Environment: real
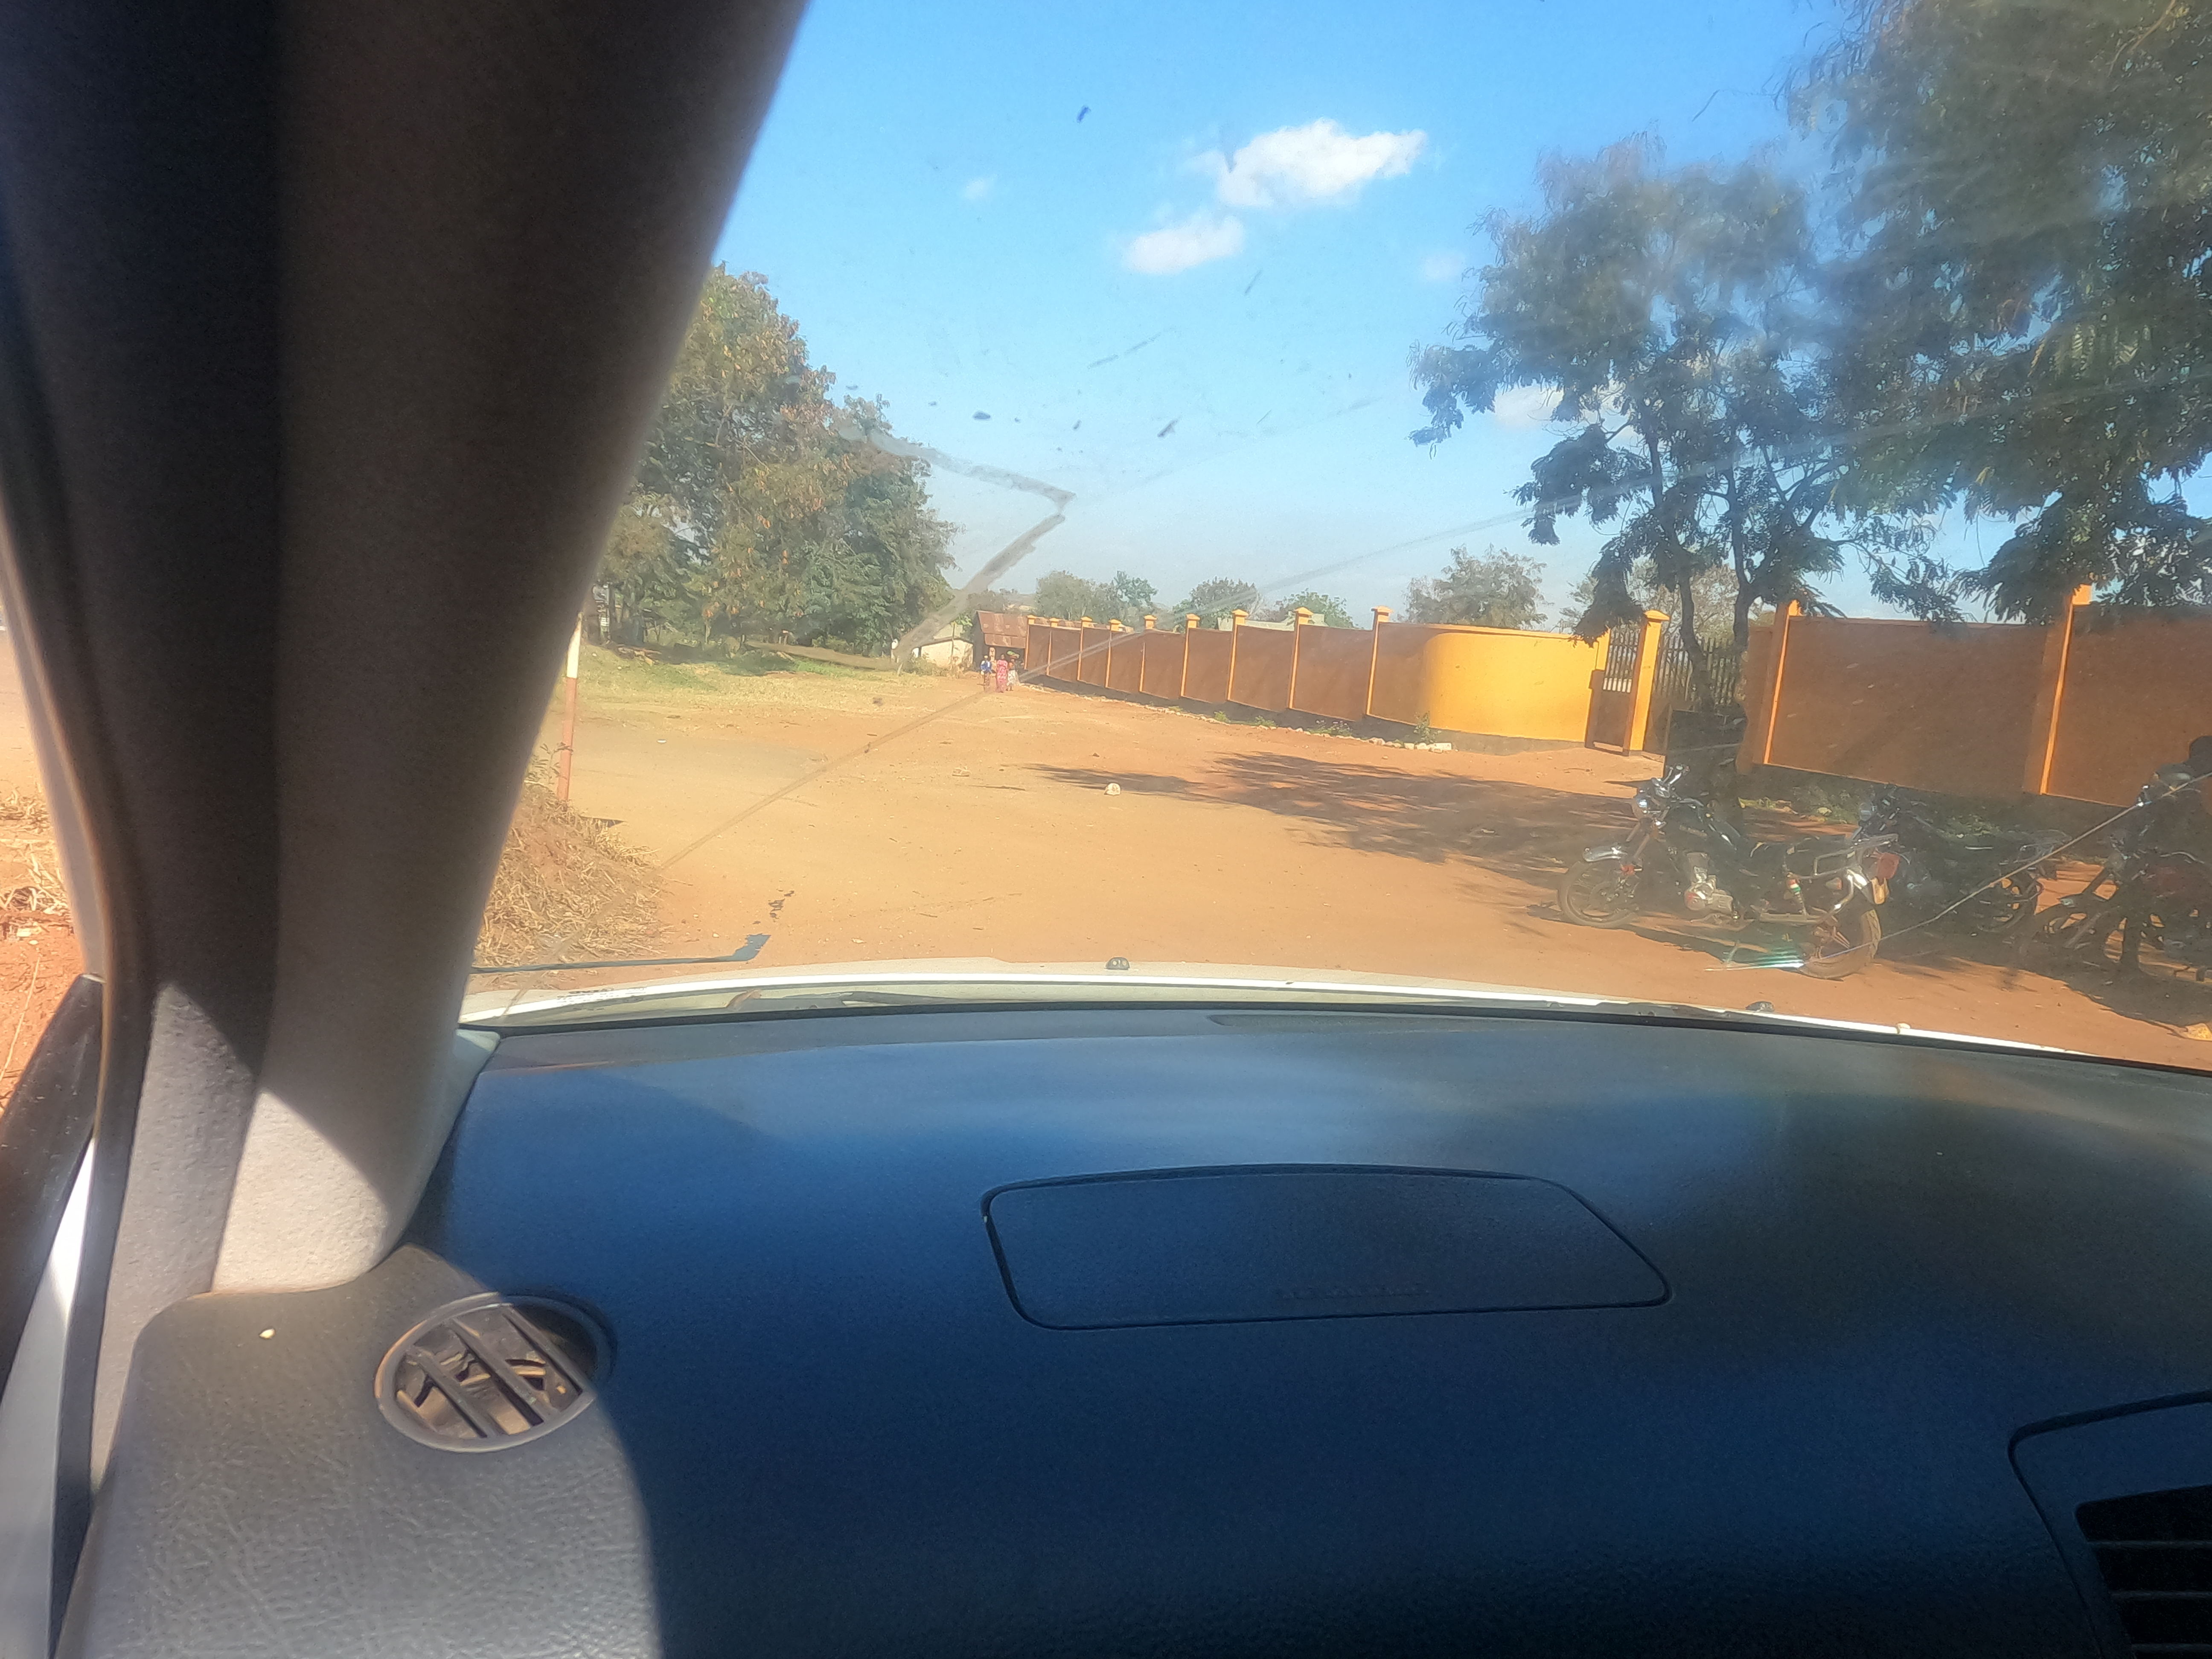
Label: fall_armyworm